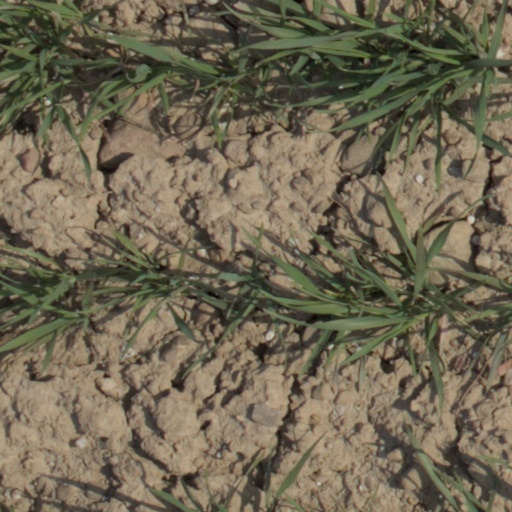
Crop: wheat